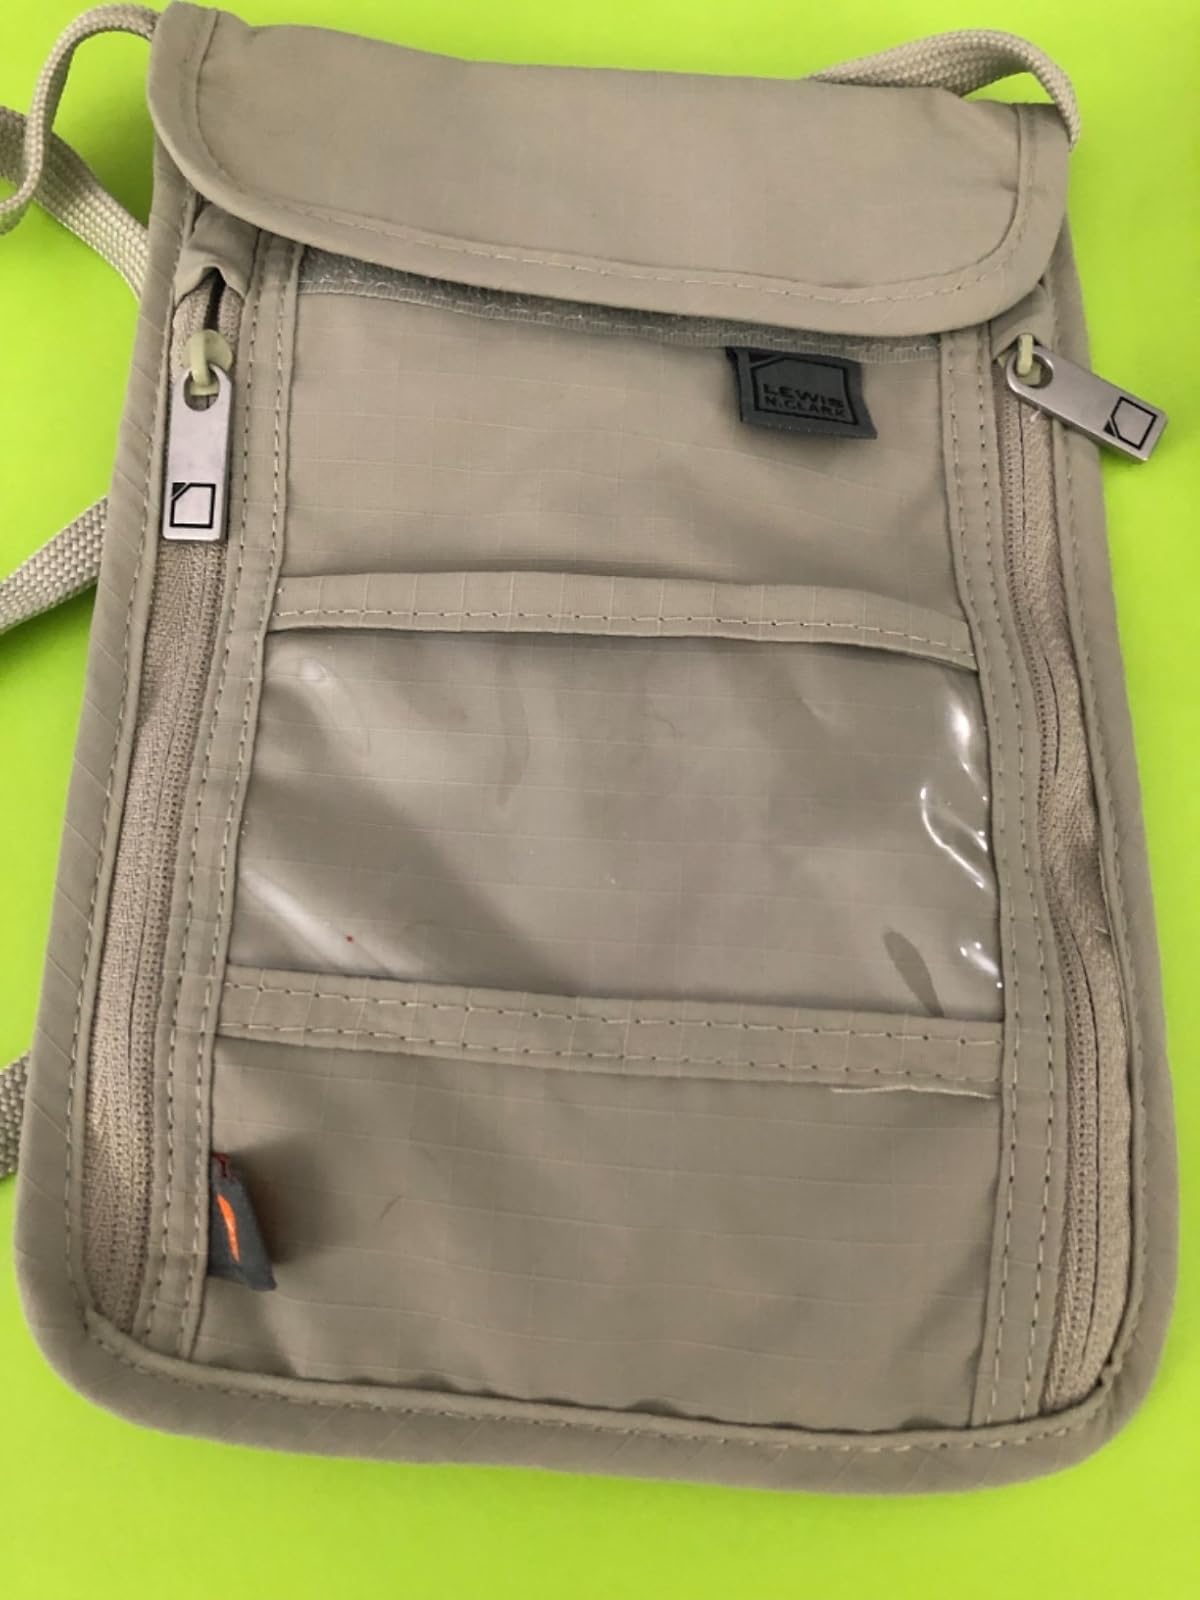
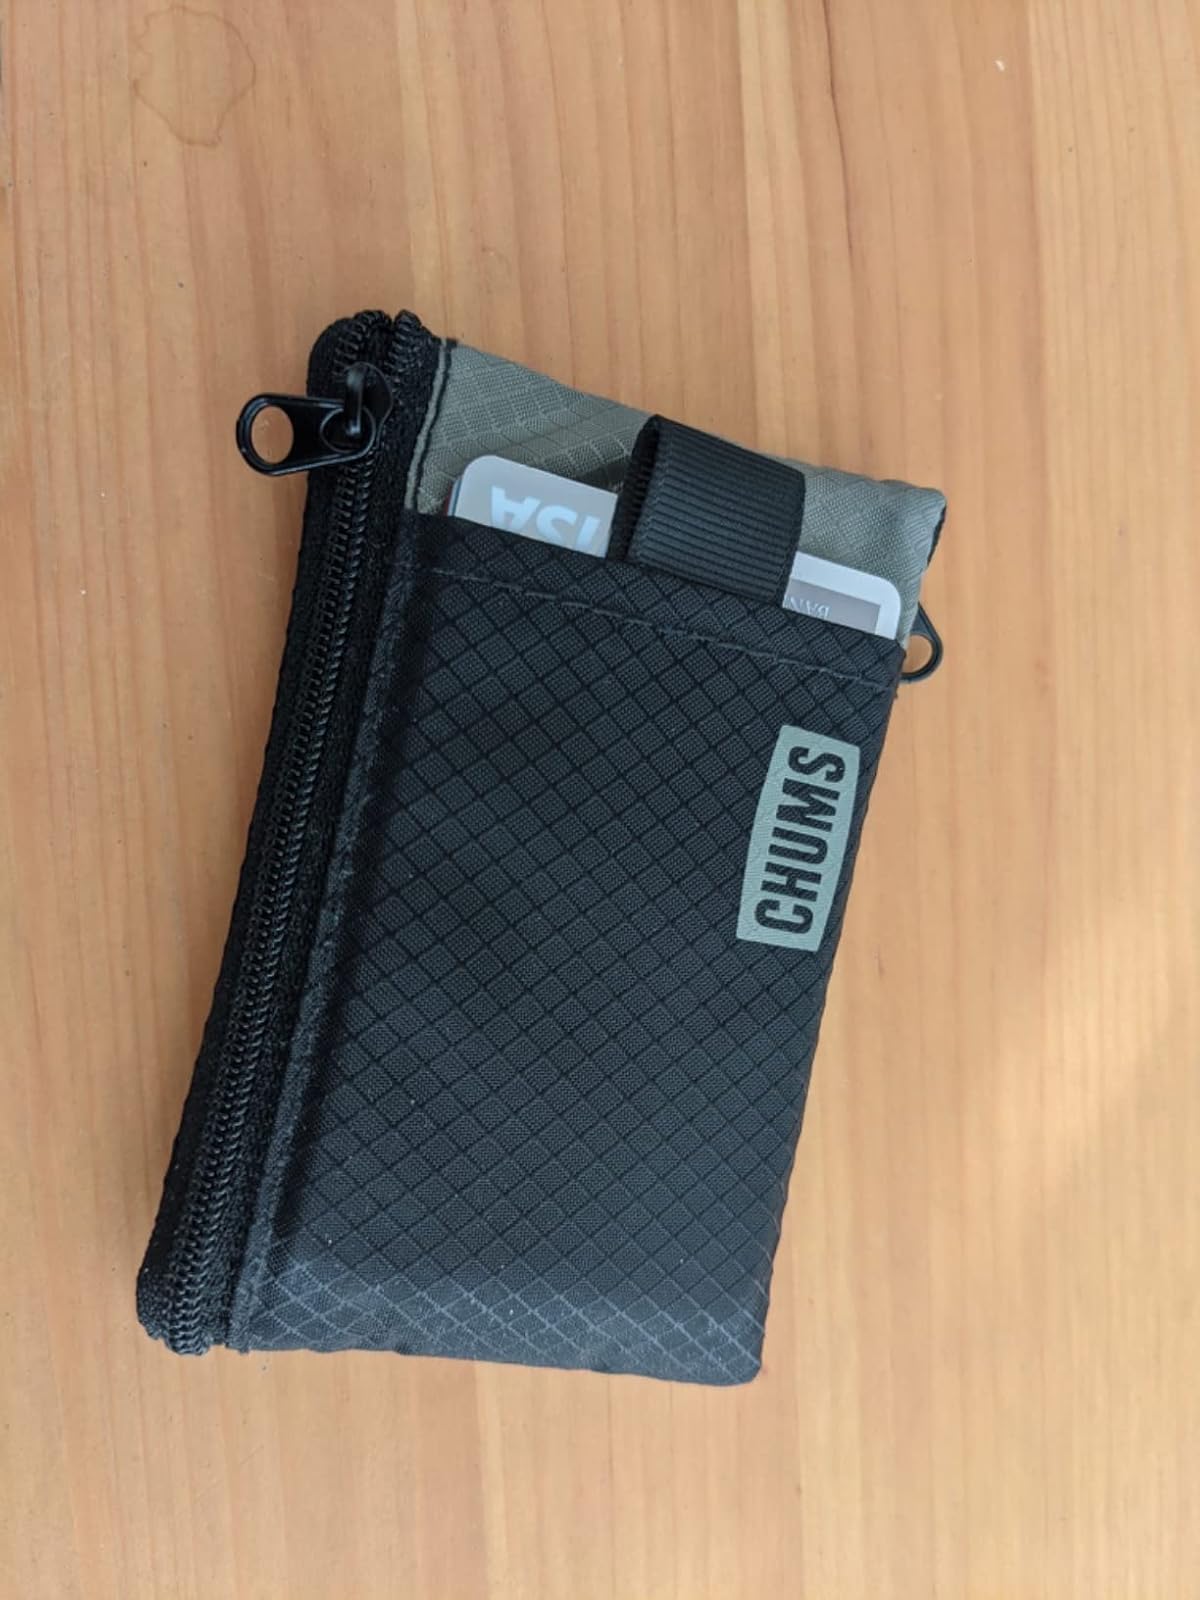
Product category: accessories_wallet
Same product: no